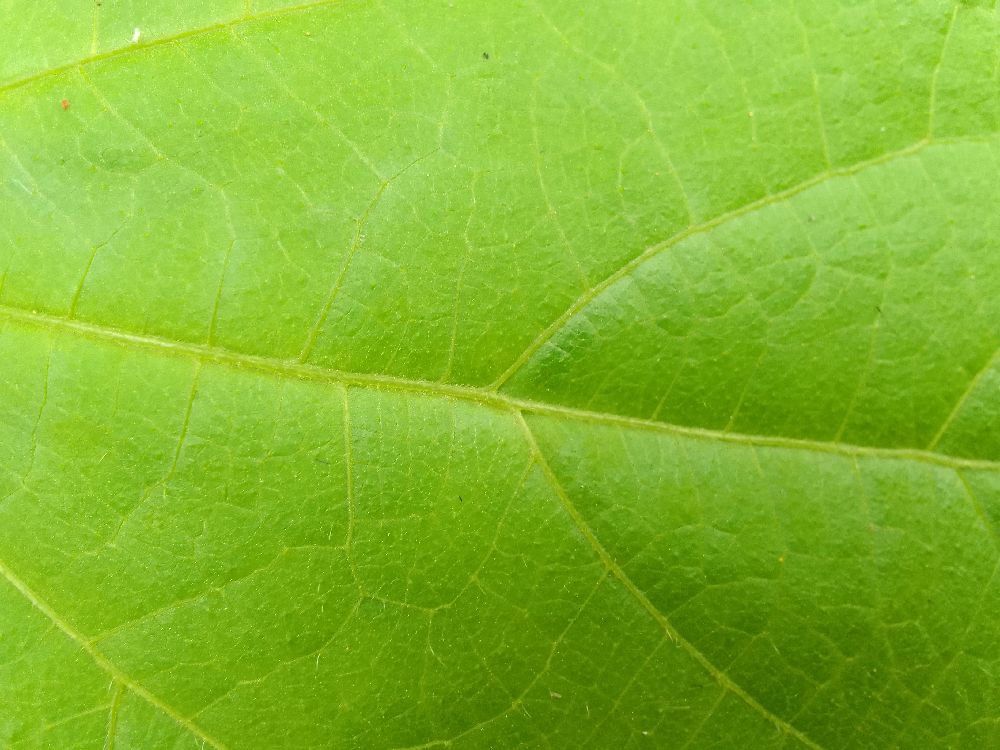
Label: healthy